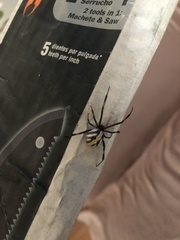
Species: Lactrodectus_hesperus